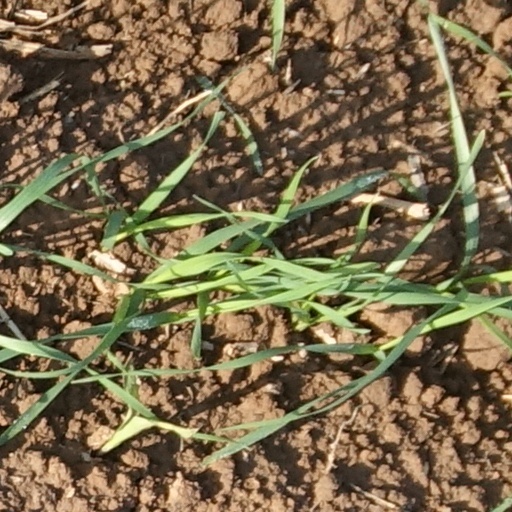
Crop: wheat